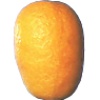
Label: Kumquats 1